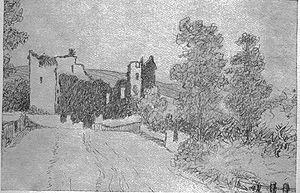
Cette liste recense les principaux châteaux du council area du North Ayrshire en Écosse.